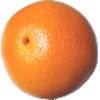
Label: Grapefruit Pink 1